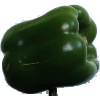
Label: Pepper Green 1